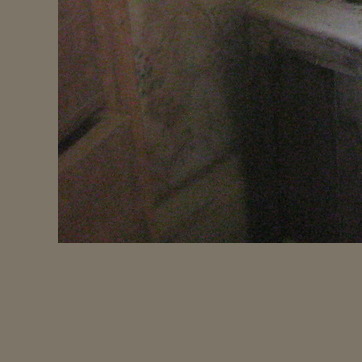
Material: wallpaper